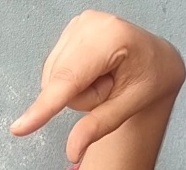
ASL sign: Q